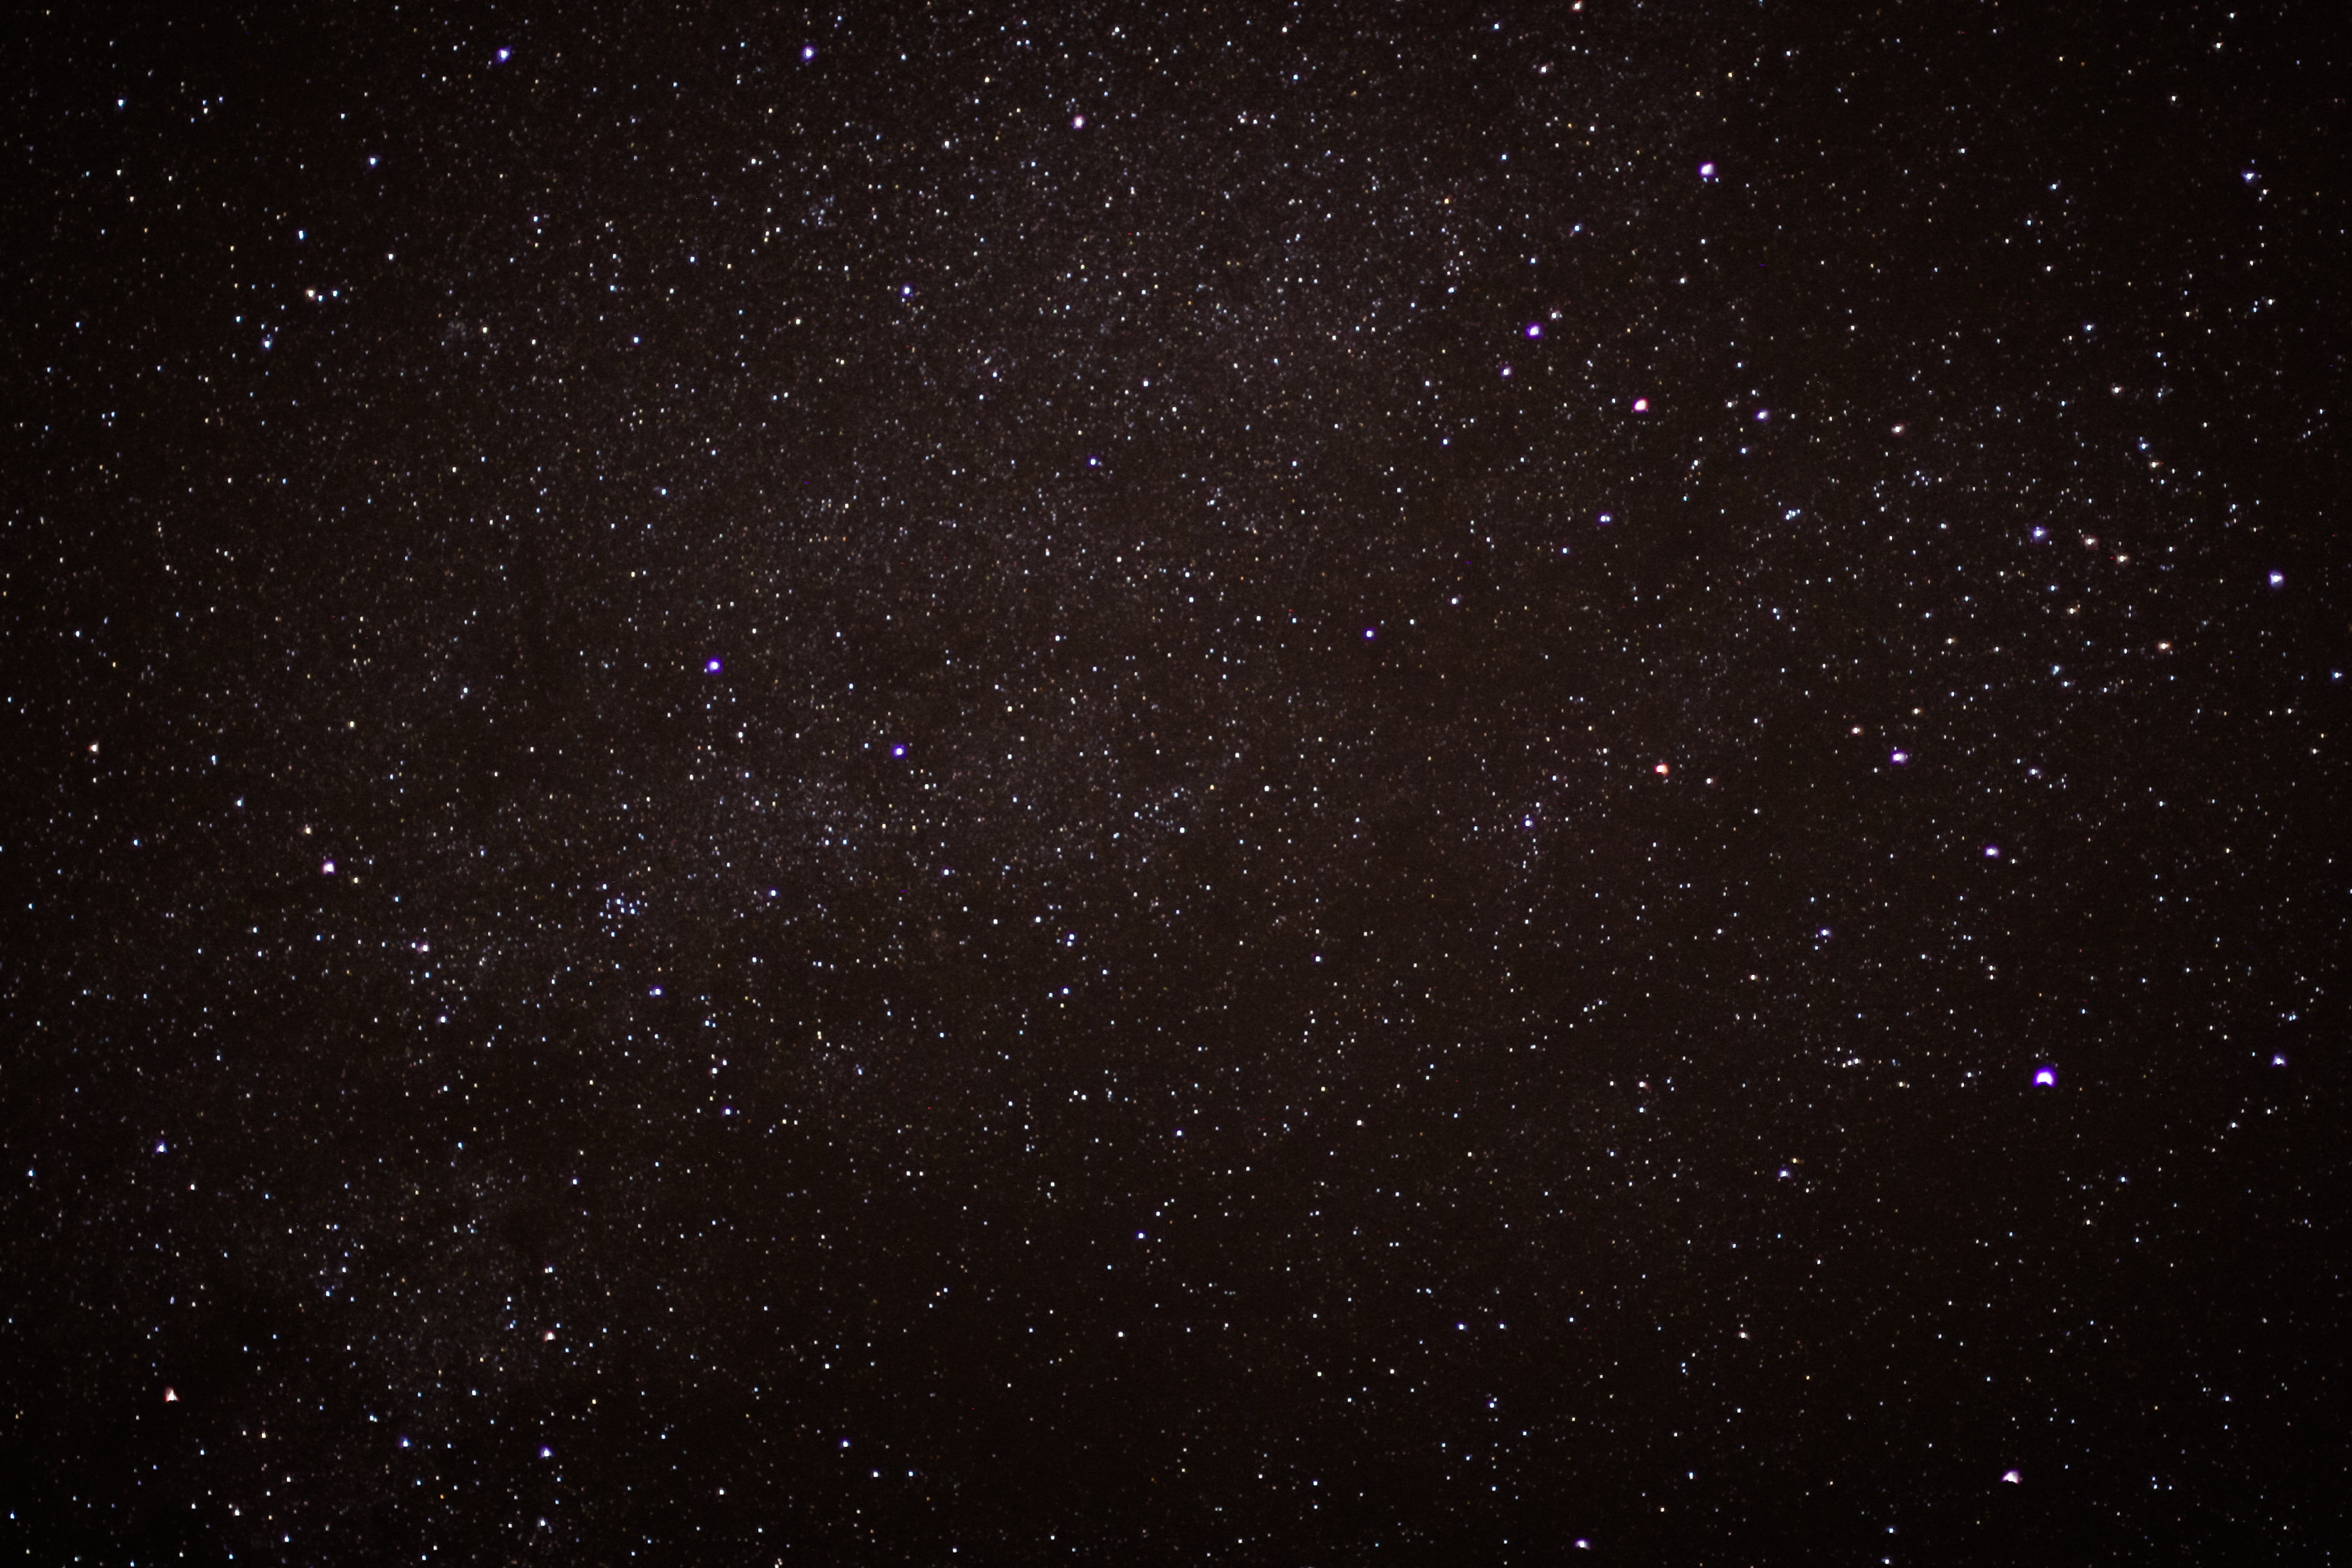
sky, night, star, atmosphere, space, galaxy, nebula, outer space, astronomy, stars, nightsky, longexposure, astrophotography, astronomical object